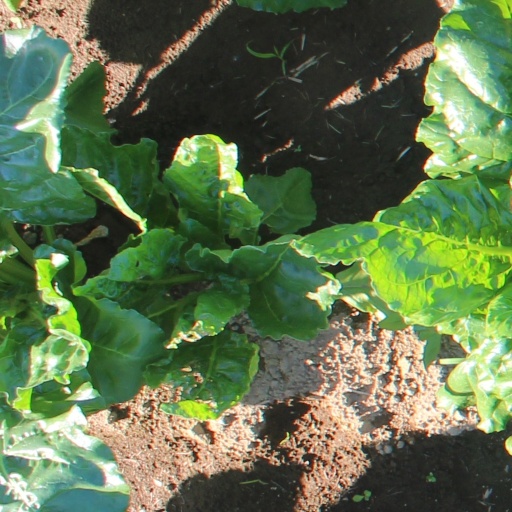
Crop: sugar beet